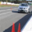
Label: automobile